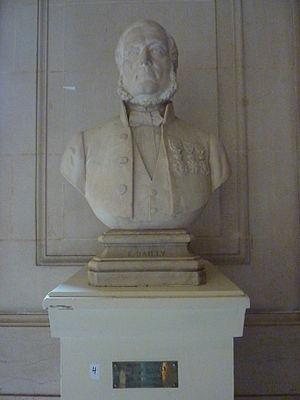
Eugène Dailly
Eugène Dailly, né à Gilly le 11 février 1814 et décédé à Schaerbeek le 10 mars 1873, a été bourgmestre de Schaerbeek de 1864 à 1873.
L'histoire des bourgmestres de Schaerbeek commence avec André Goosens, premier maire sous le régime français.